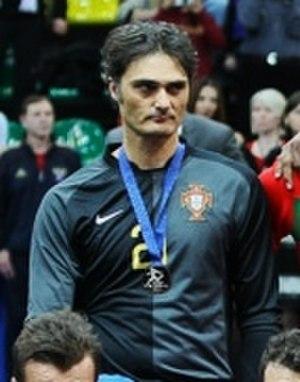
Paulo Santos, de son nom complet Paulo Jorge da Silva Santos, est un footballeur portugais. Il a joué principalement dans différents clubs portugais au poste de gardien de but.